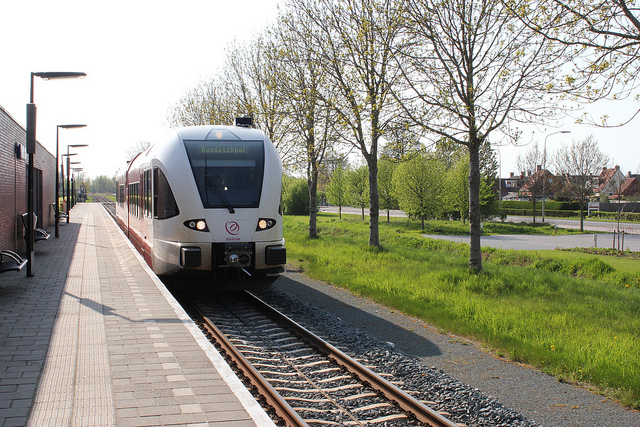
a white and red train at a station and some trees

A train pulling into a station while on the track.

A train traveling through a grass covered park.

A white train passing by a train station and trees.

A train is going down the tracks by some trees.